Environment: real
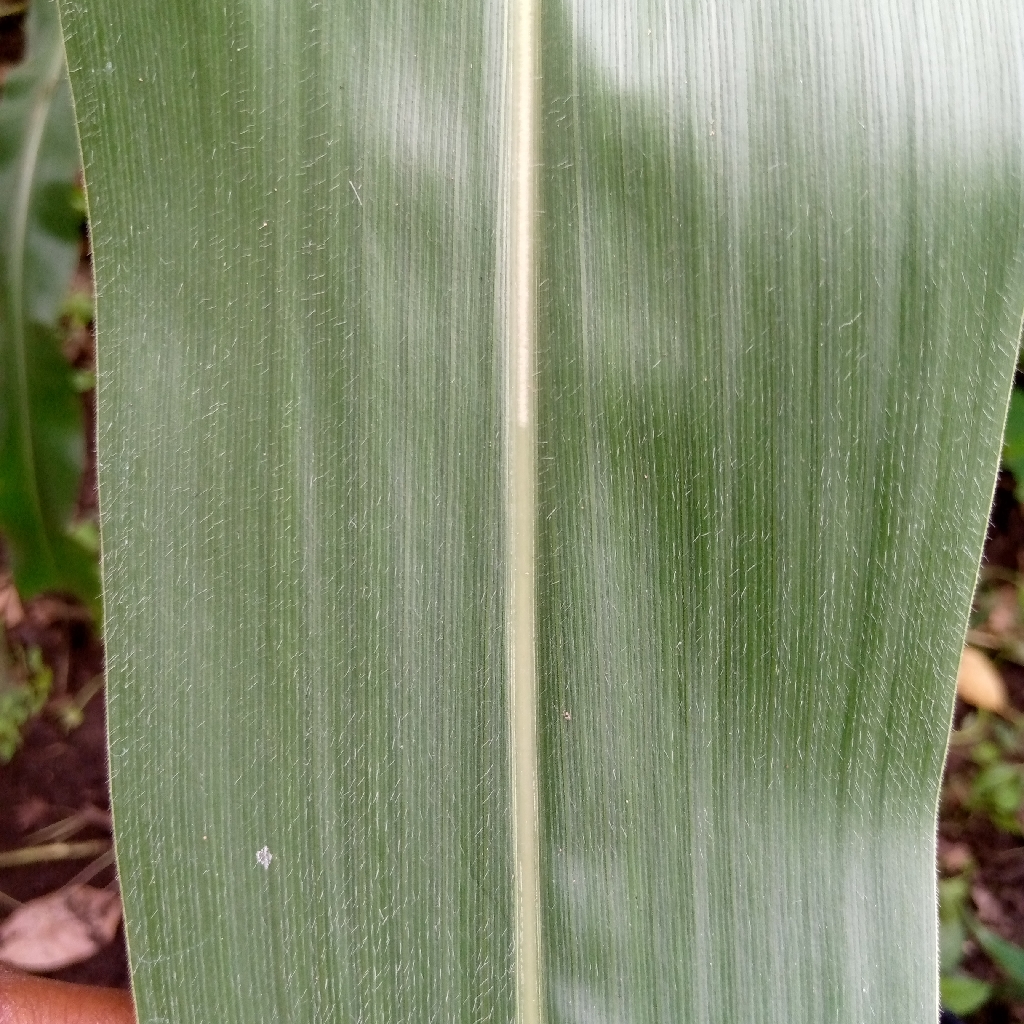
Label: healthy